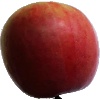
Label: apple_crimson_snow